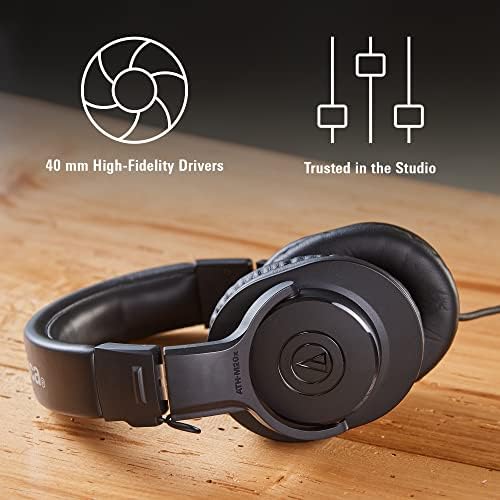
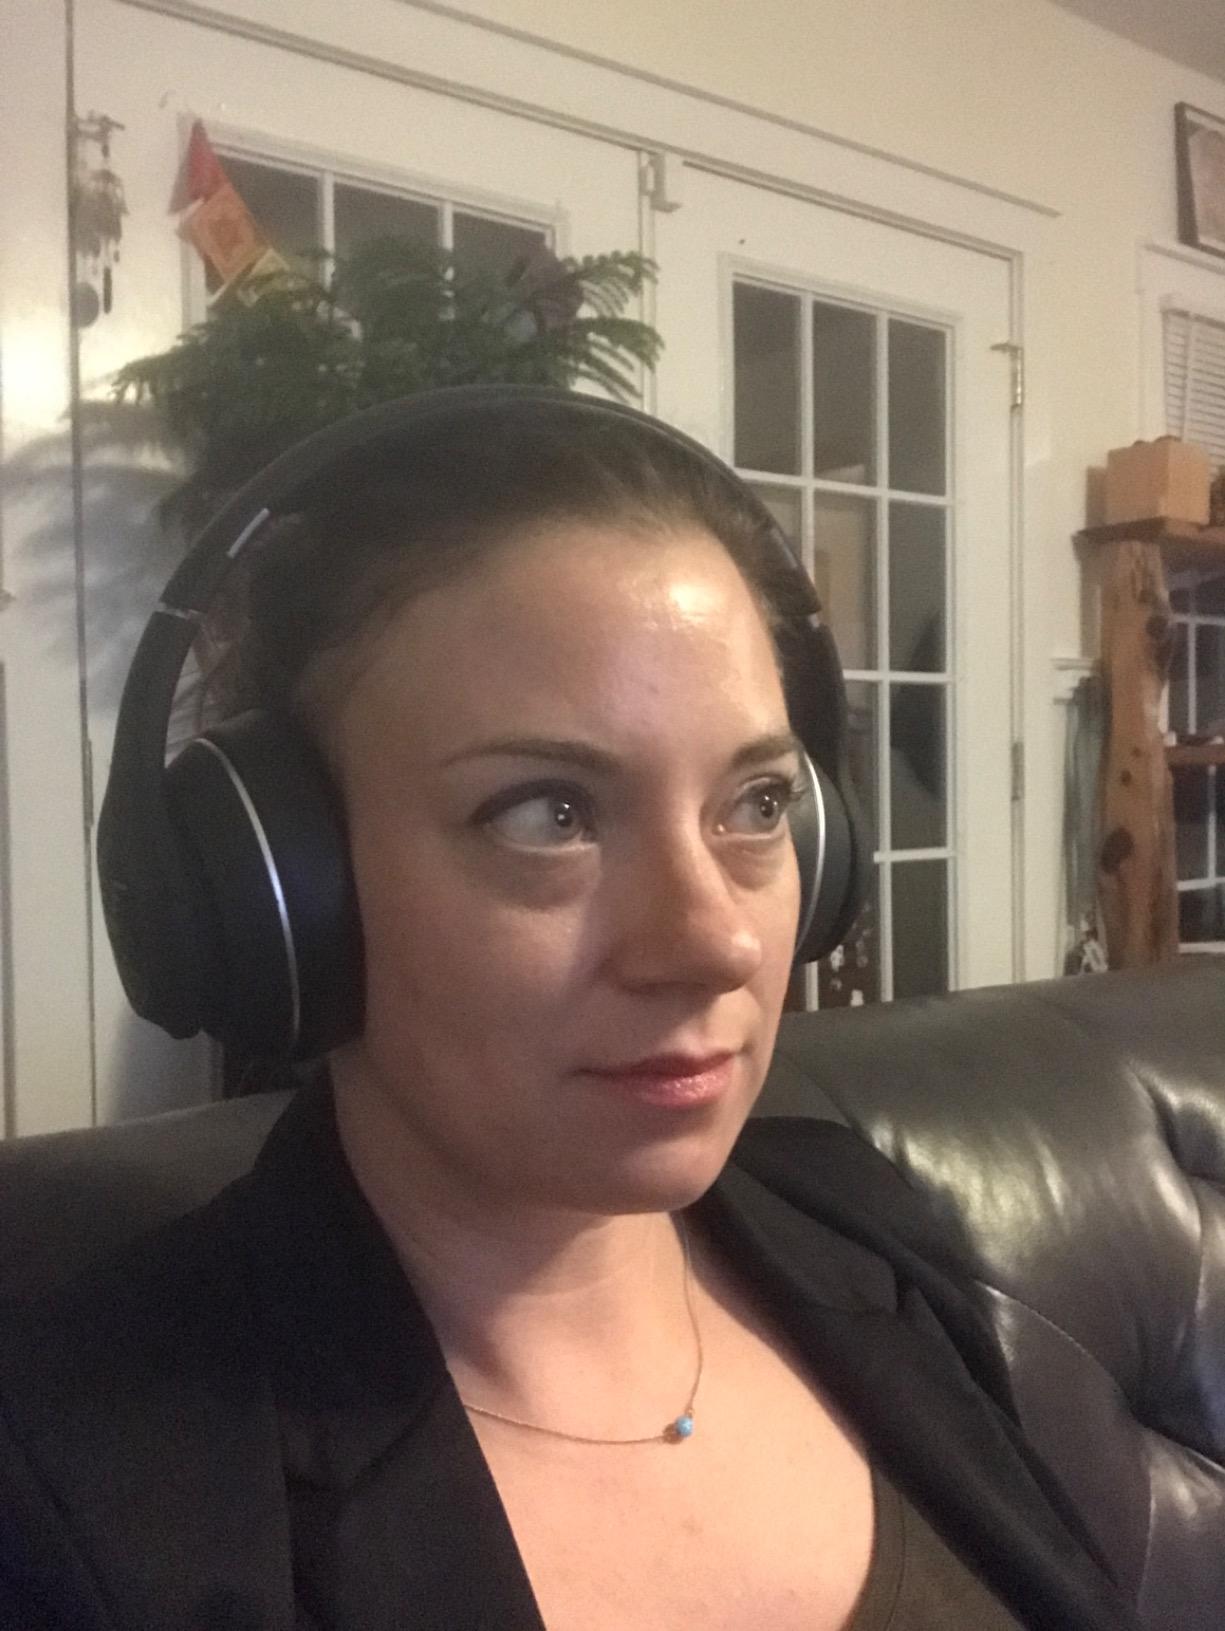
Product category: headphones
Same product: no